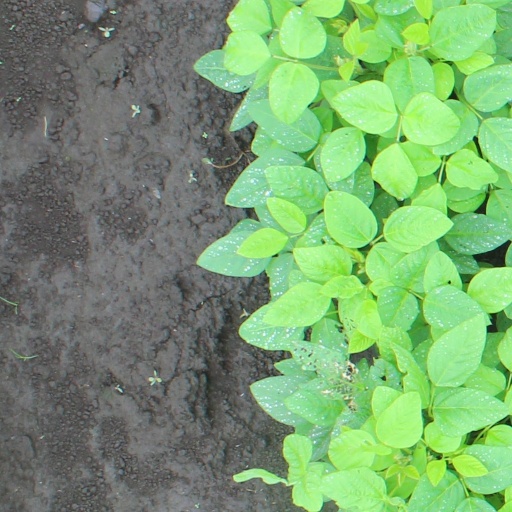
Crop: soybean